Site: brandenburg
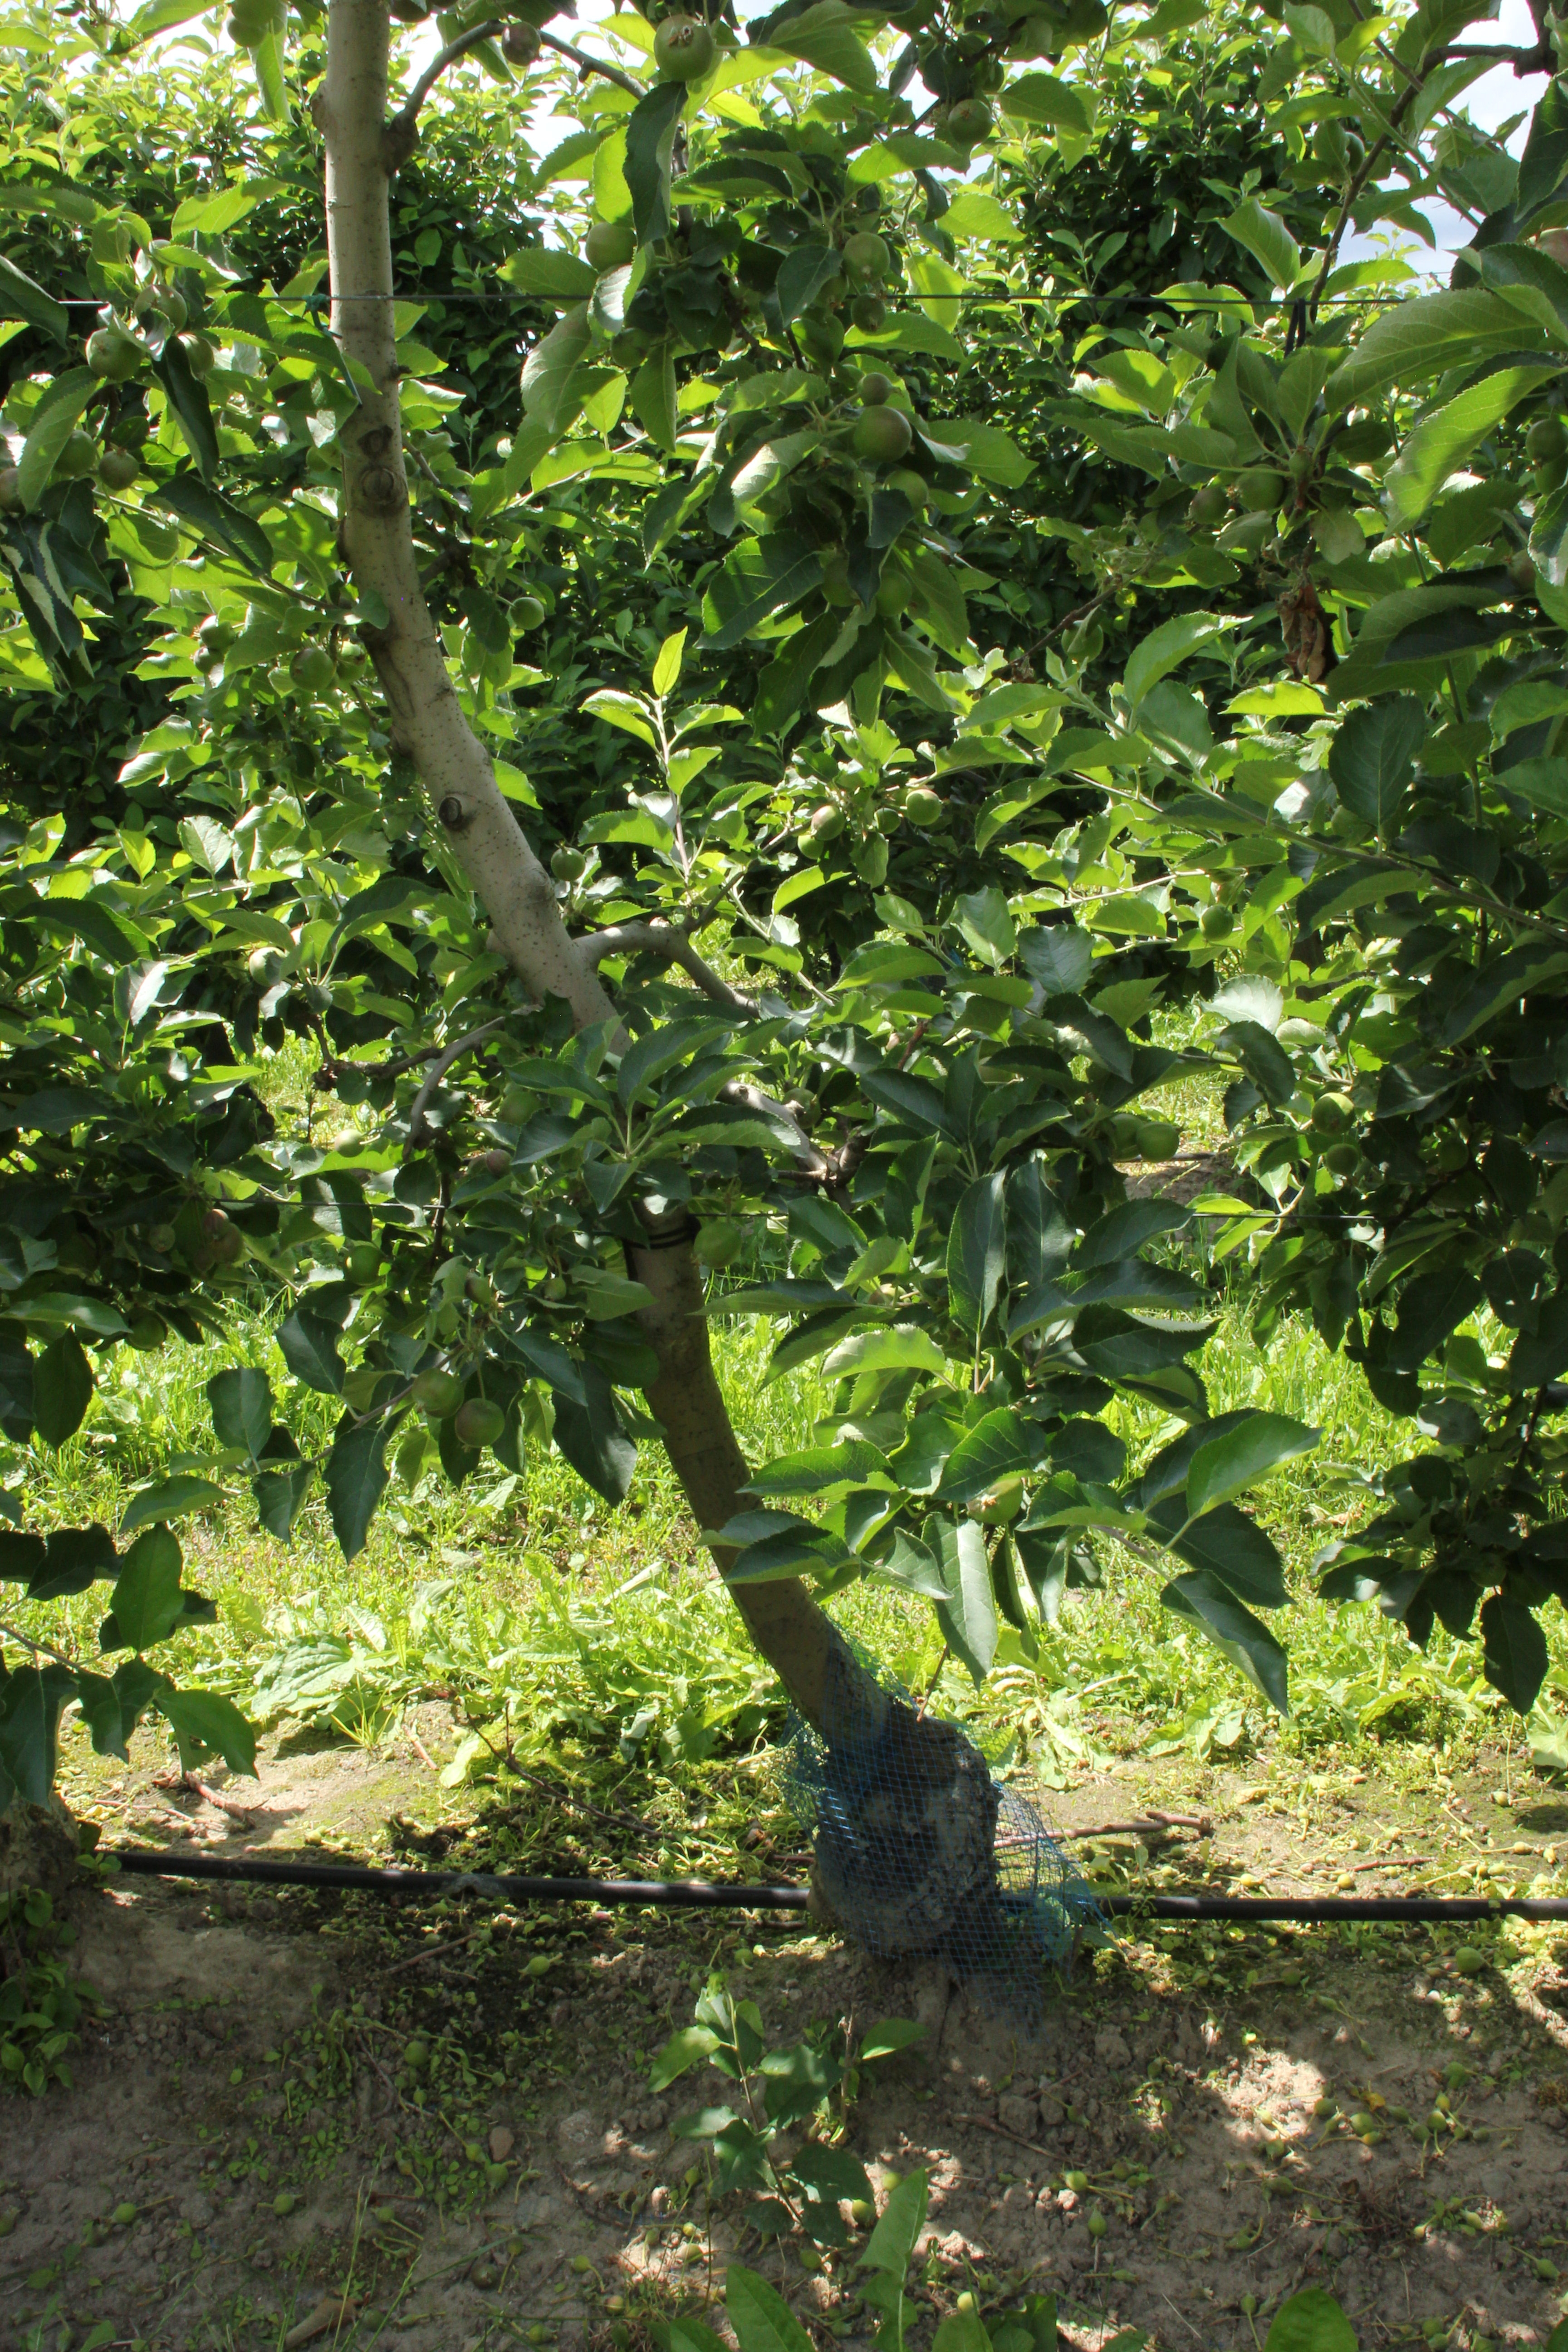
Growth stage (BBCH 73): Development of fruit